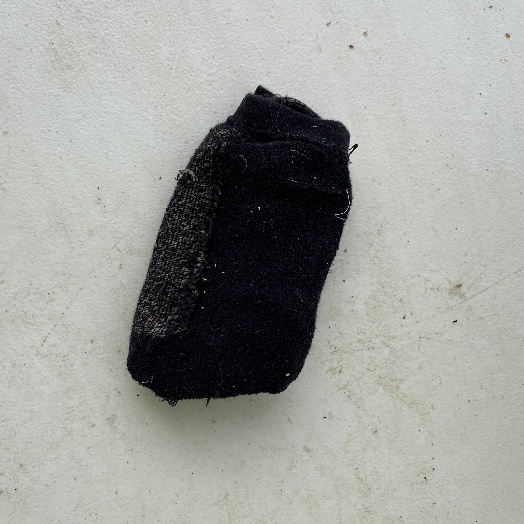
Label: Textile Trash